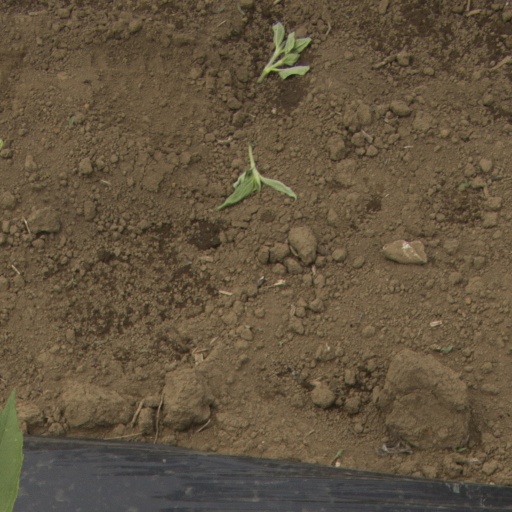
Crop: Jerusalem artichoke